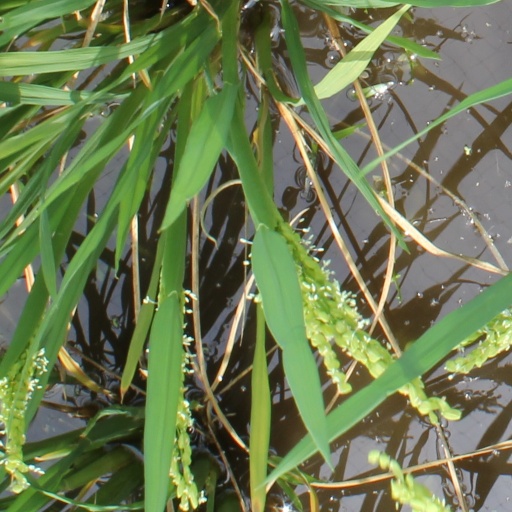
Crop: rice